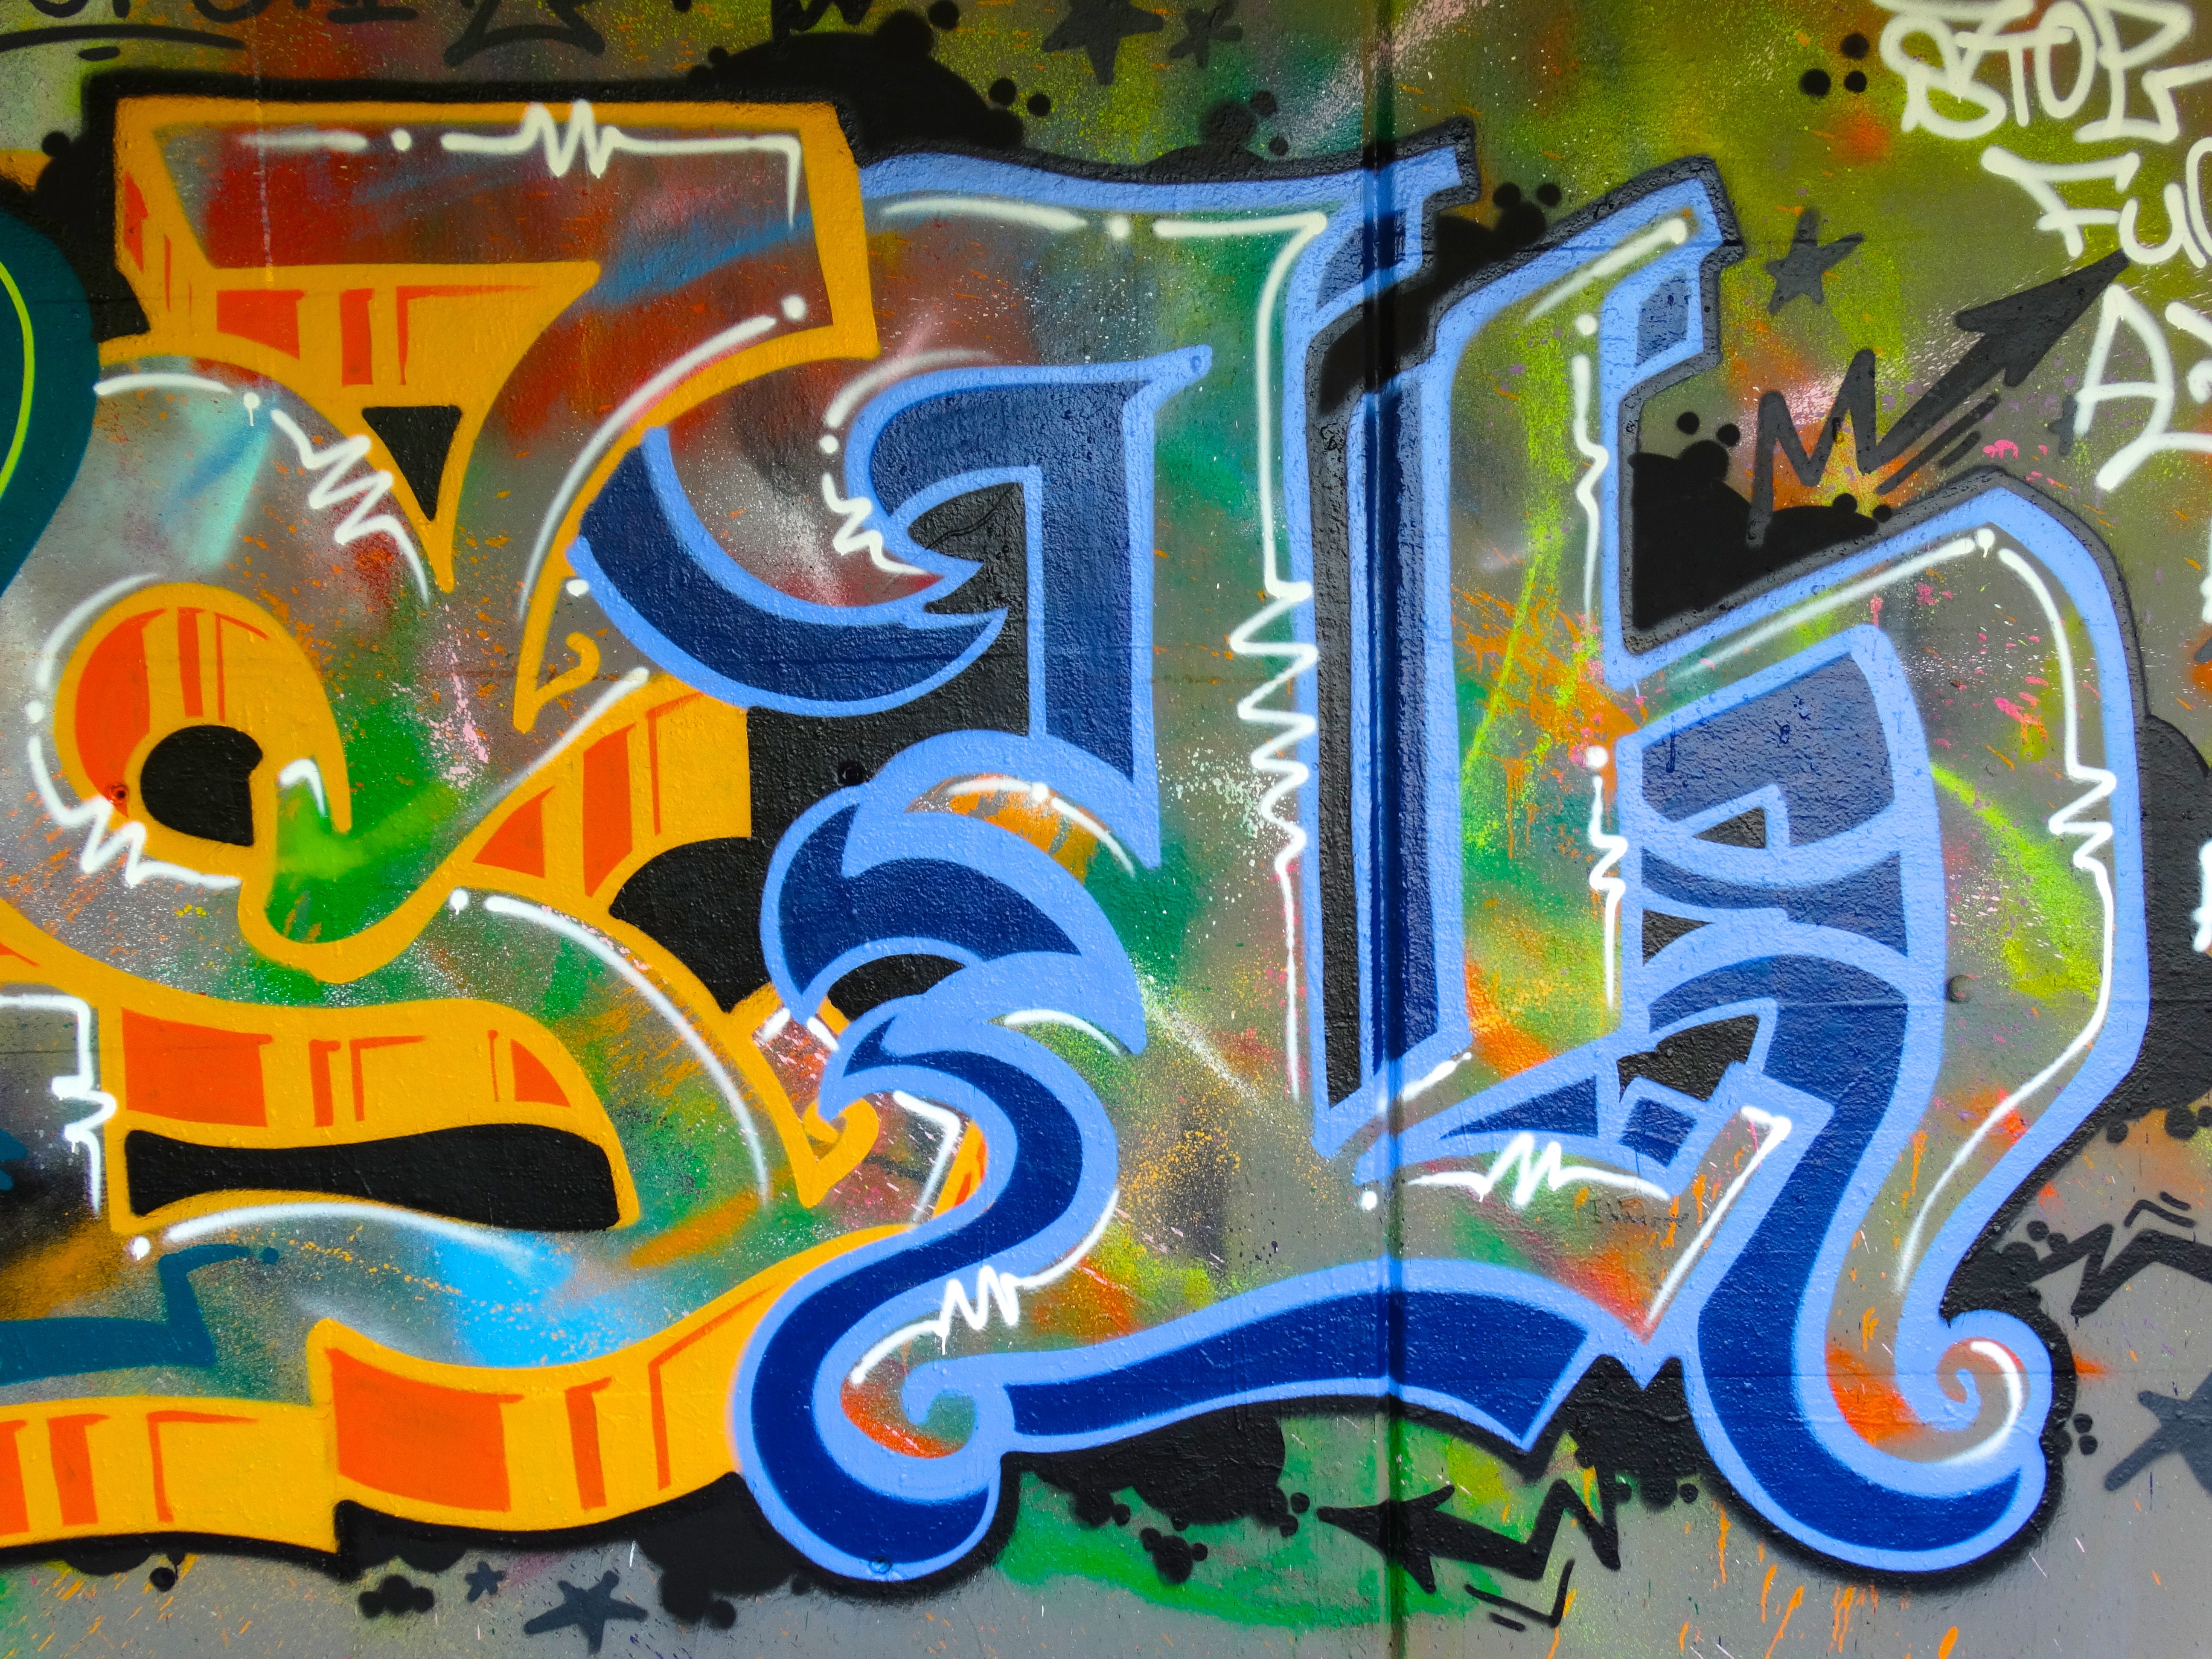
spray, color, communication, colorful, graffiti, art, creativity, illustration, decorative, mural, murals, rebellion